Workingmen's Party of California

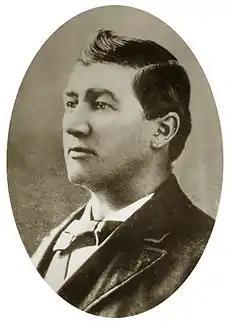
Denis Kearney, founder of the Workingmen's Party of California

As a result of heavy unemployment from the 1873–1878 national depression, Sand Lot rallies erupted in San Francisco that led to the Party's formation in 1877. In 1879, the party won 11 seats in the State Senate and 17 in the State Assembly. They also rewrote the state's constitution, denying Chinese Americans voting rights in California. The most important part of the constitution included the formation of a California Railroad Commission that would oversee the activities of the Central and Pacific Railroad companies that were run by Crocker, Huntington, Hopkins and Stanford.